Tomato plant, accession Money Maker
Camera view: tilt-top (135 deg); turntable rotation: 300 degrees
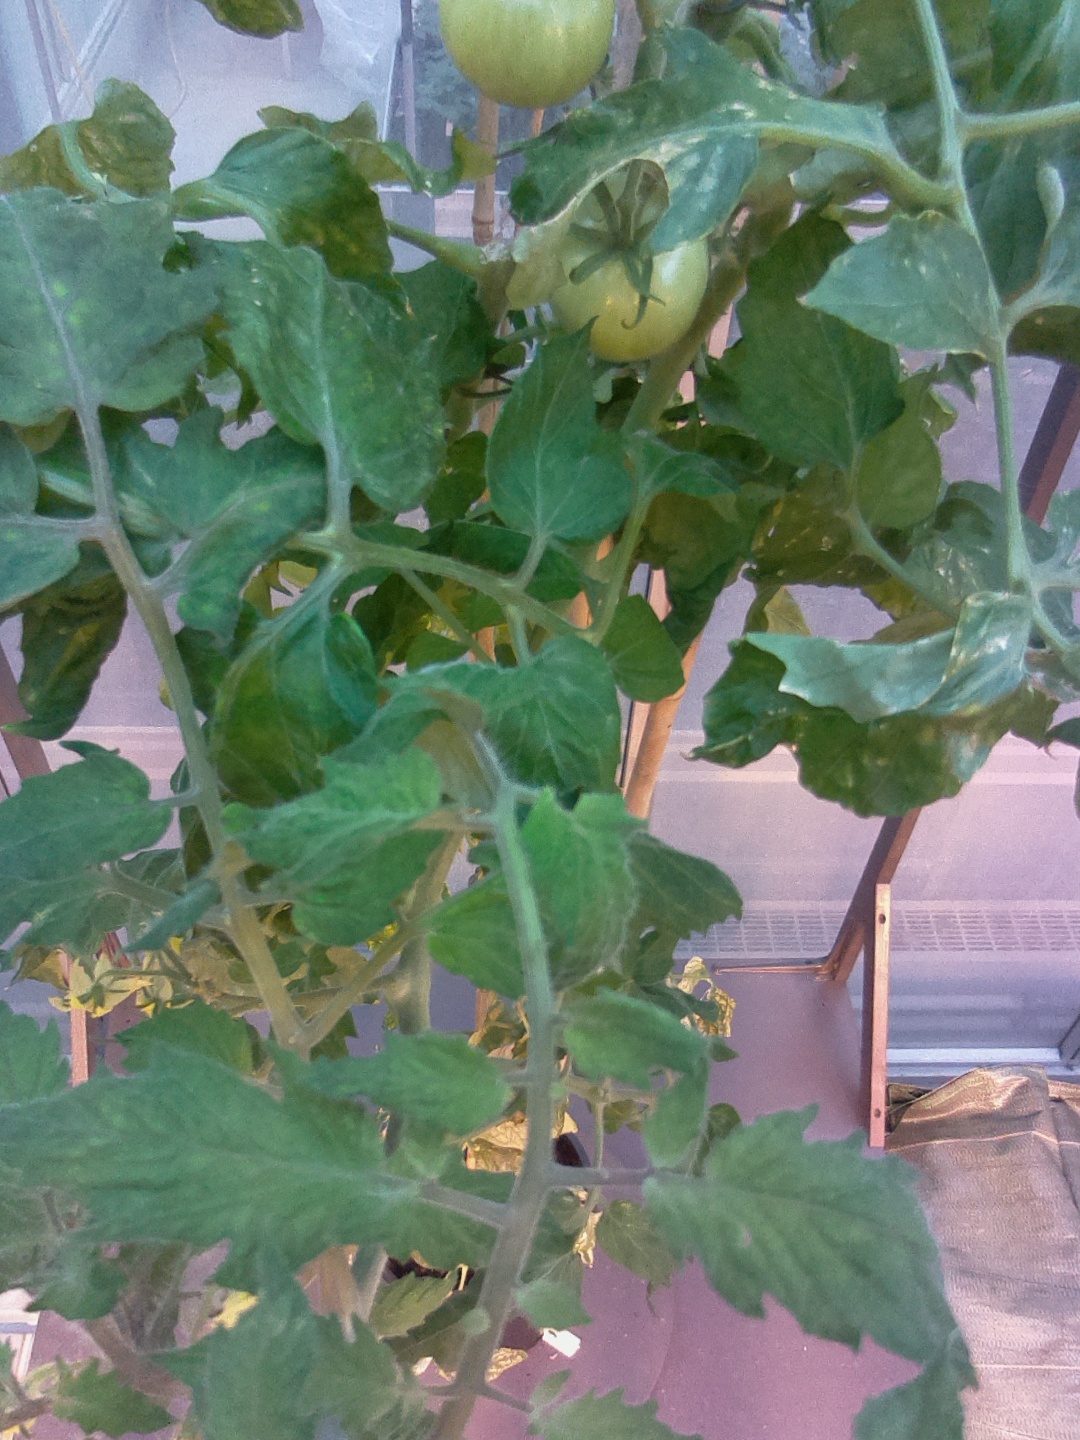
BBCH growth stage 75: 50%-60% of final fruit size